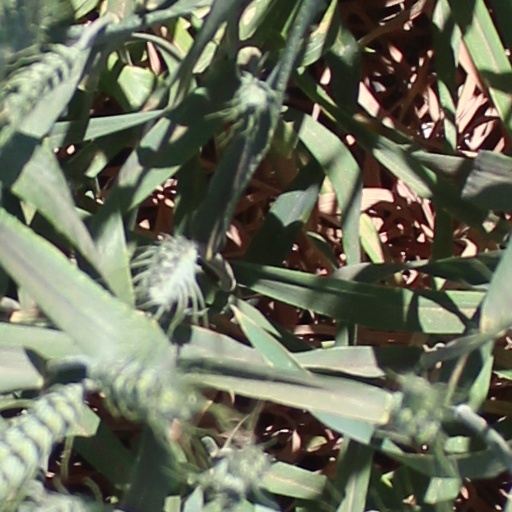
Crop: wheat